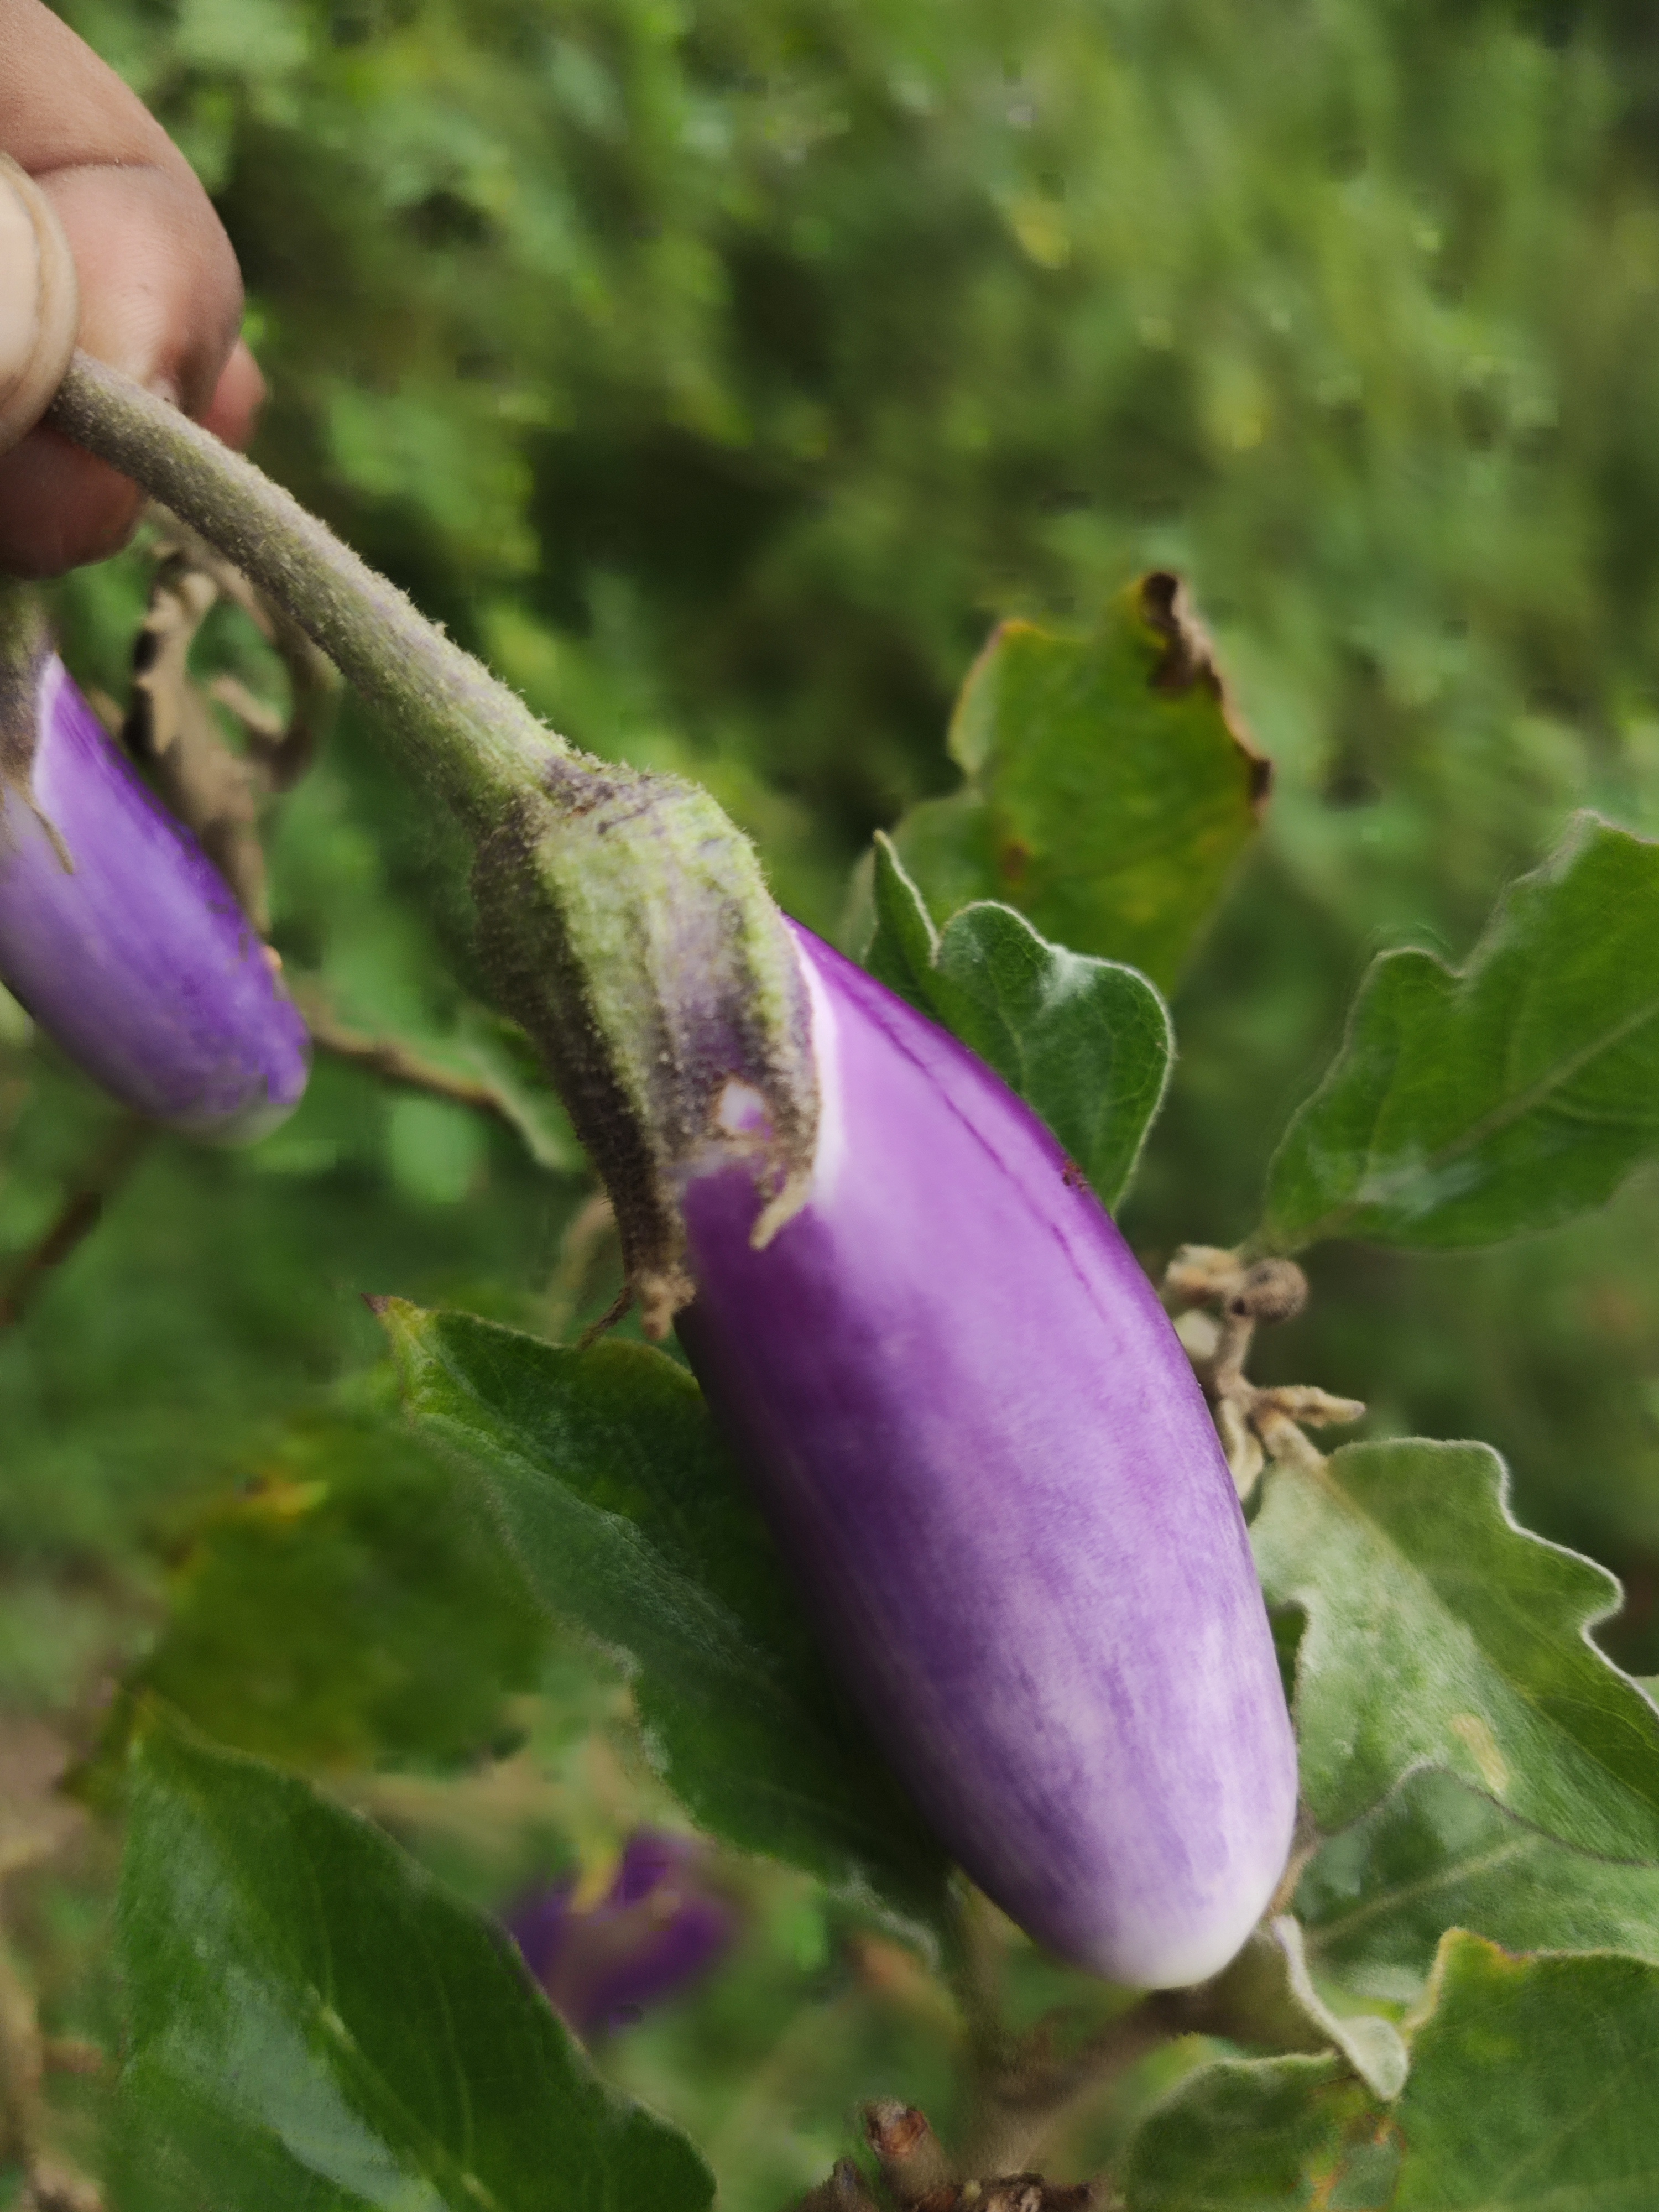
Label: Healty Brinjal